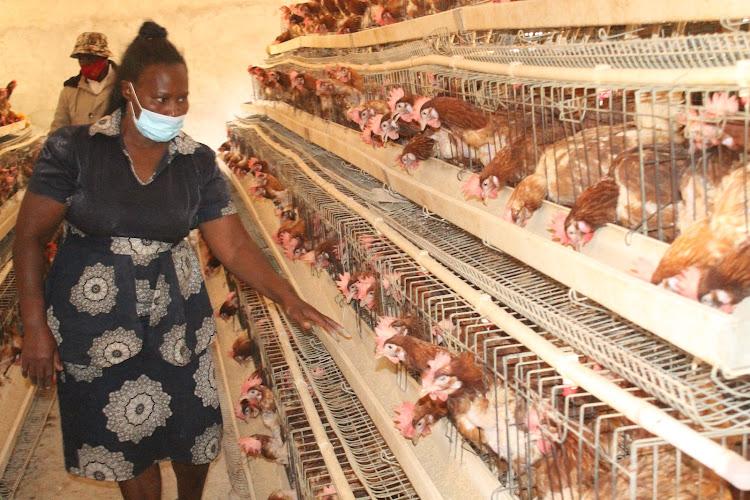
Mfugaji wa kuku wa kienyeji, amevalia barakoa, akipita ndani ya banda ili kuwakagua na kuwaangalia wale ambao wameambukizwa ugonjwa wa mafua, na kuwatoa nje ili wasiambukize wenzao.